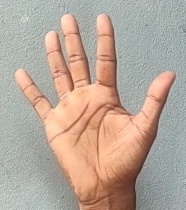
ASL sign: 5